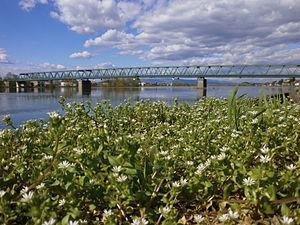
Gradiška en serbe cyrillique Градишка est une ville et une municipalité de république serbe de Bosnie-Herzégovine située au nord de la République serbe de Bosnie. Selon les premiers résultats du recensement bosnien de 2013, la ville intra muros compte 16 106 habitants et la municipalité 56 727.